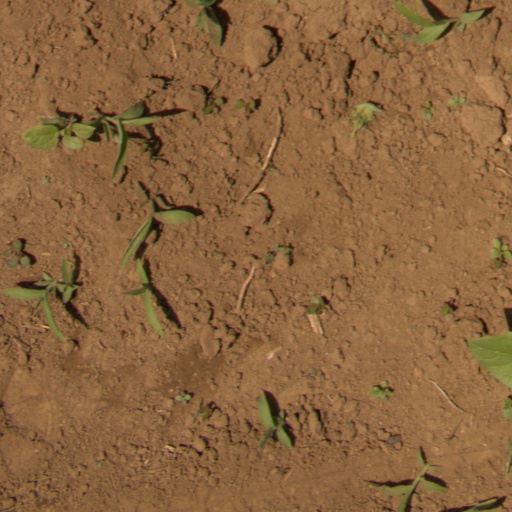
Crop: Jerusalem artichoke